List of lakes of the United States Virgin Islands

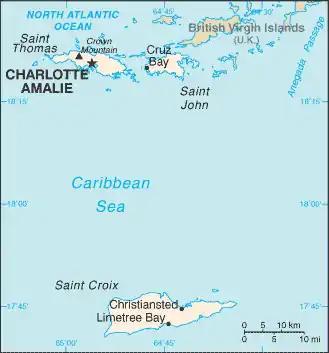
An enlargeable map of the Territory of the United States Virgin Islands

The United States Virgin Islands have no natural lake-like bodies of water. The islands have very few freshwater resources. The U.S. virgin Islands is made up of 4 large islands and about 50 smaller islands. The large islands are: St. Croix, St. Thomas, St. John and Water Island.